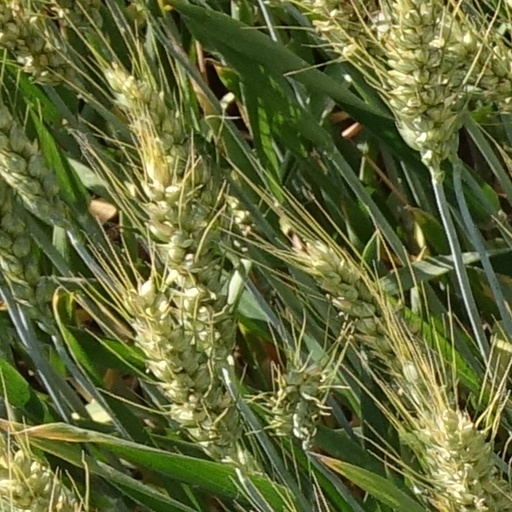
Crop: wheat